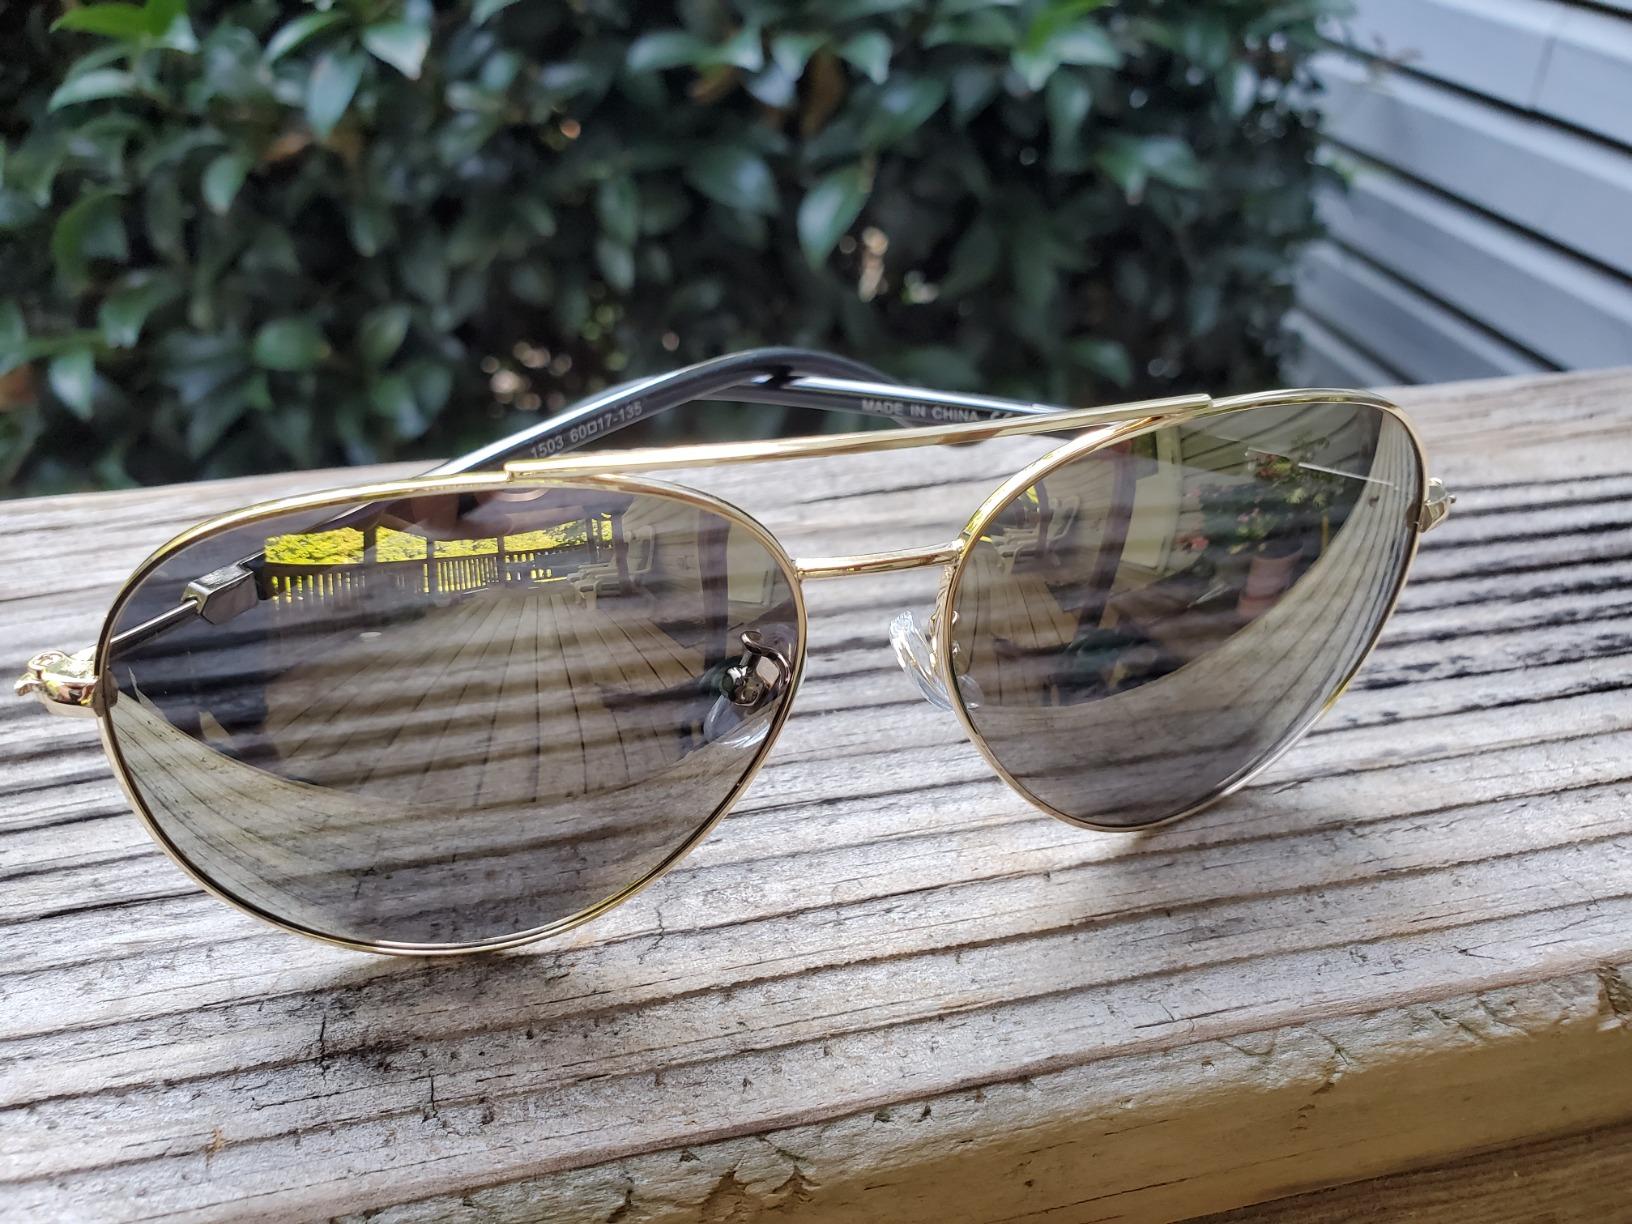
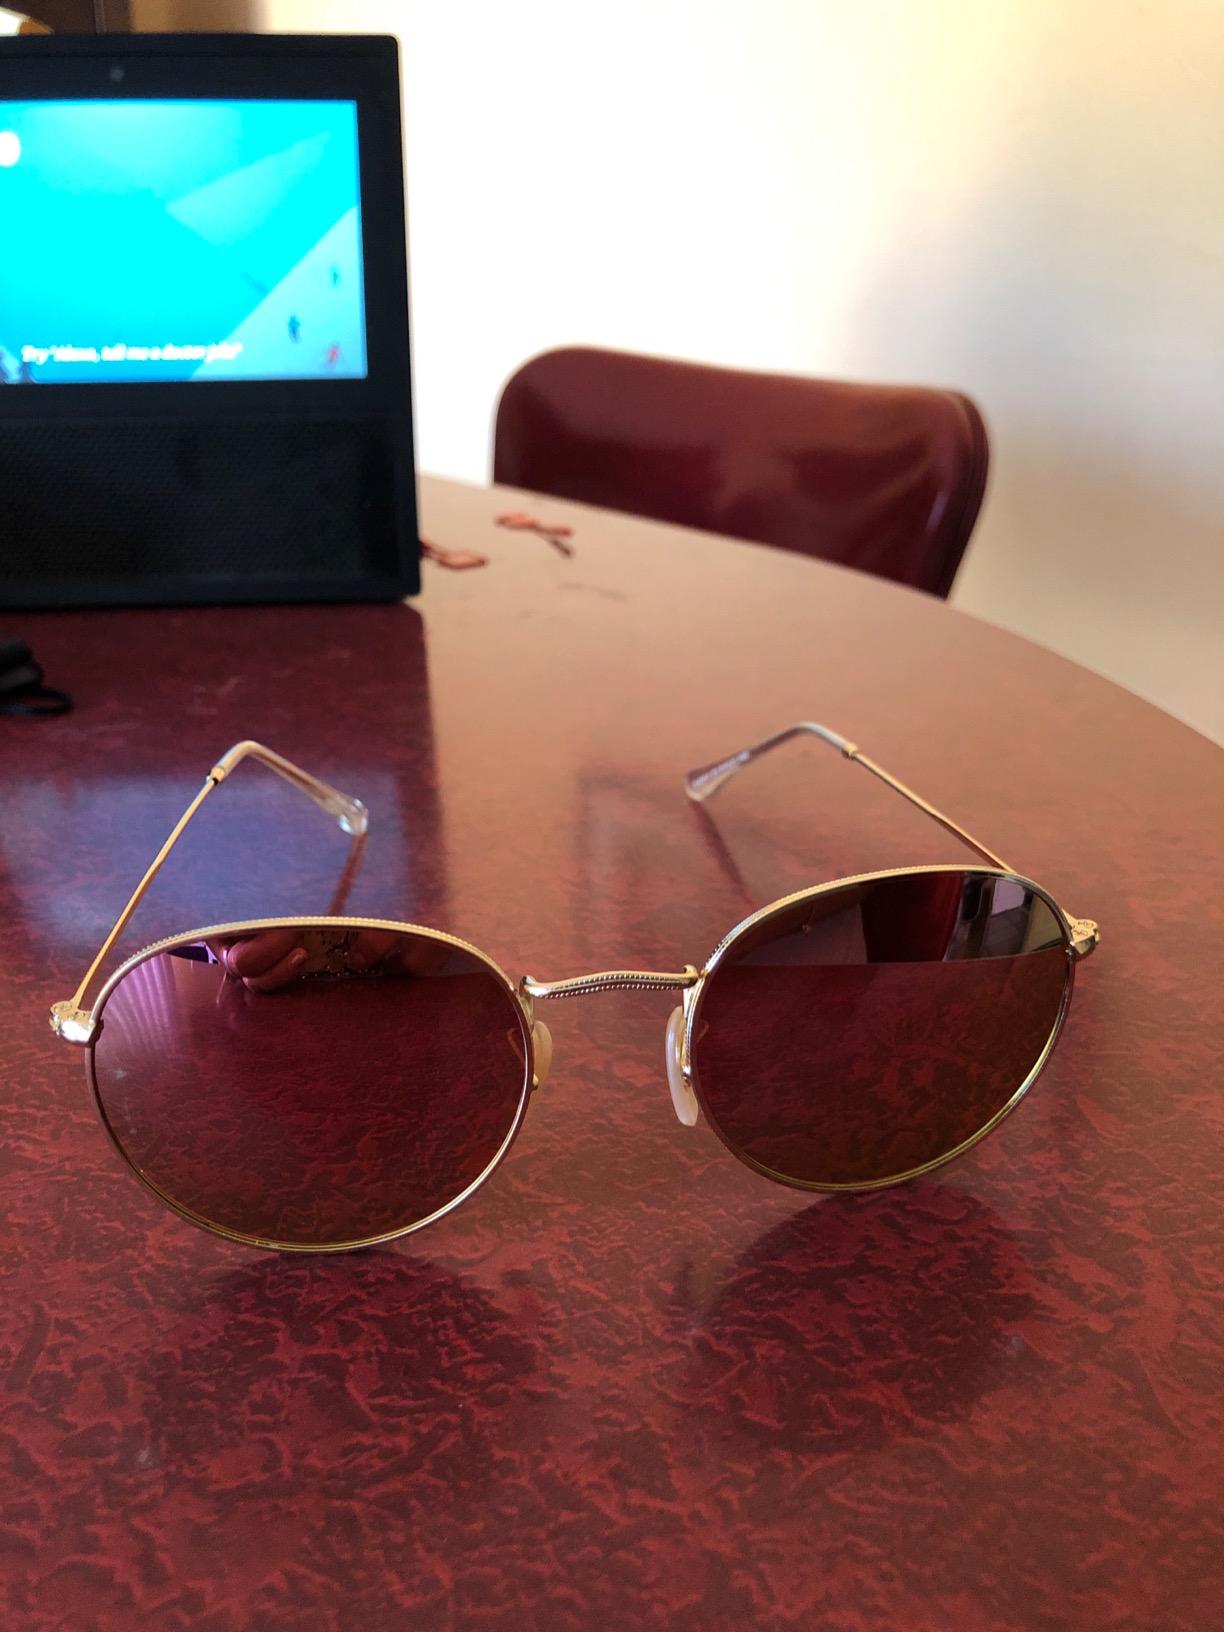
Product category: accessories_sunglasses
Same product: no